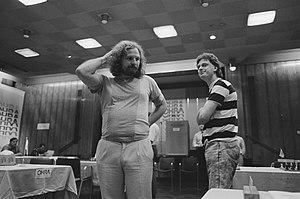
Anthony John Miles dit Tony Miles est un joueur d'échecs britannique, né le 23 avril 1955 et mort le 12 novembre 2001 à Birmingham.